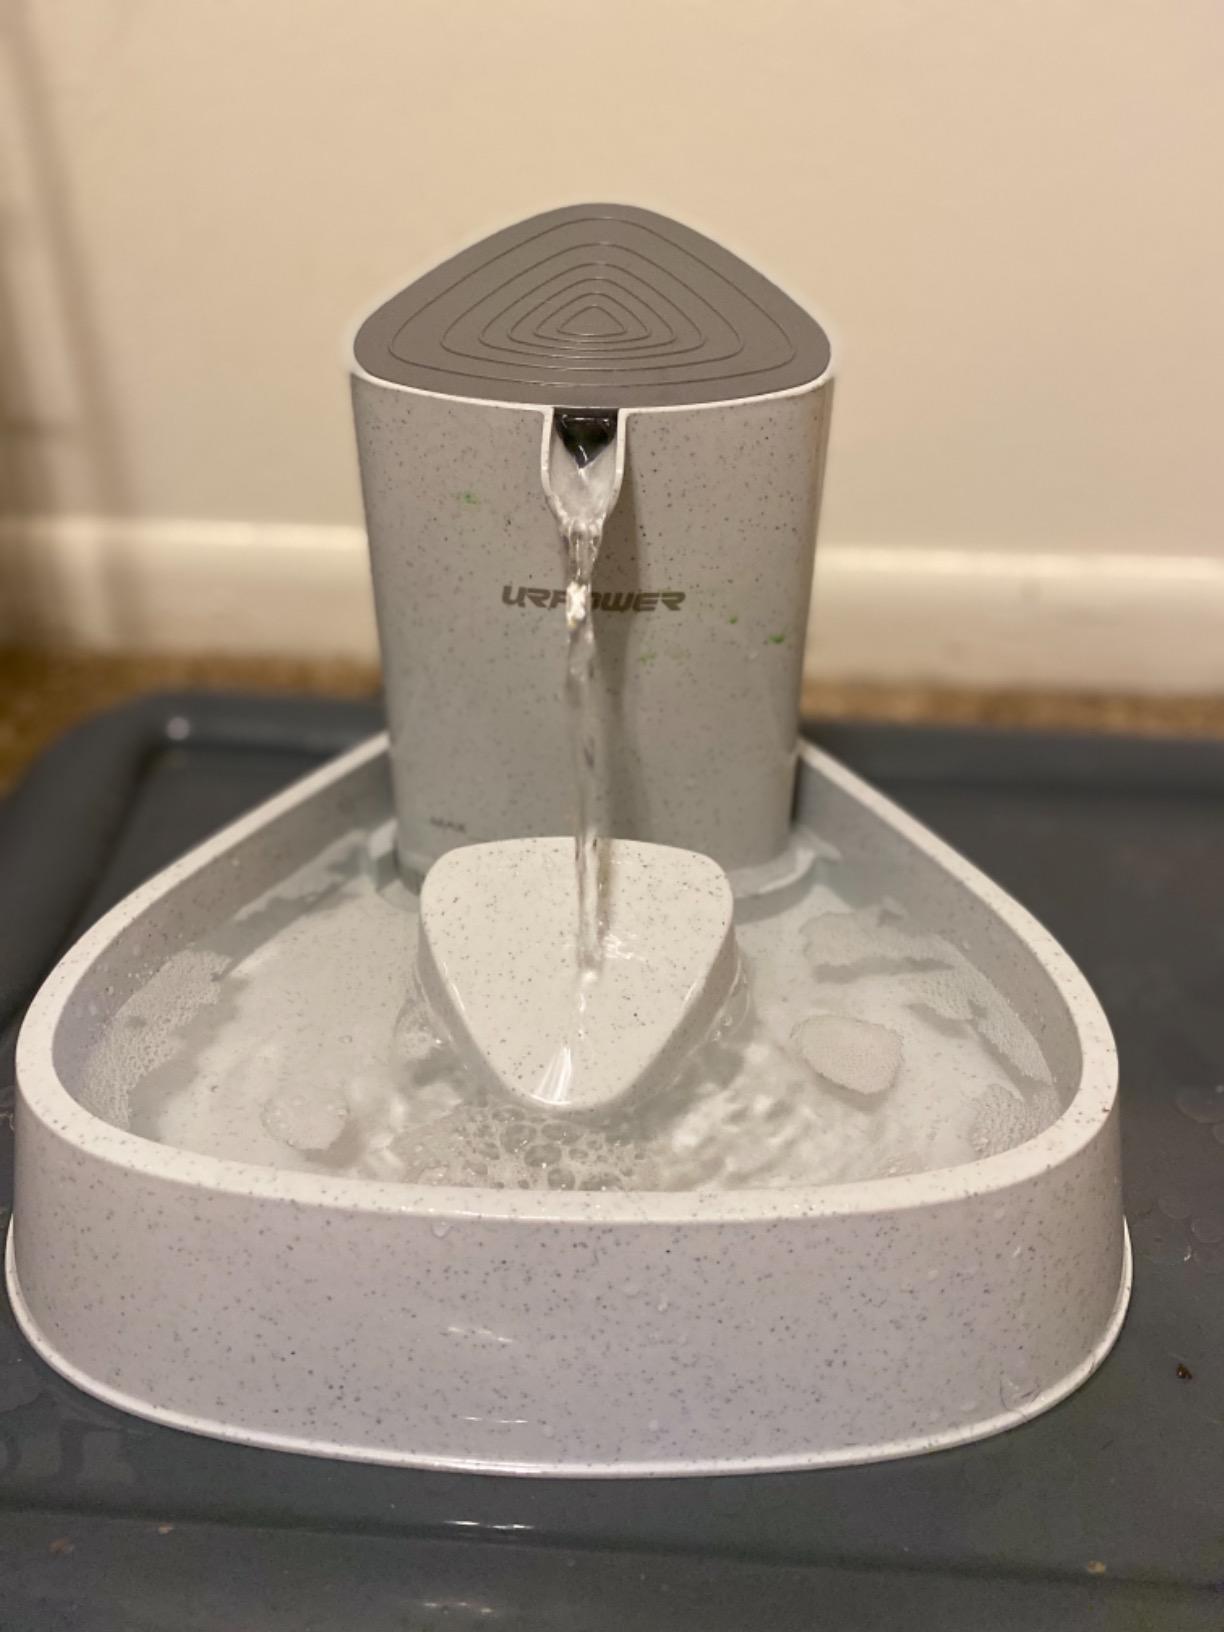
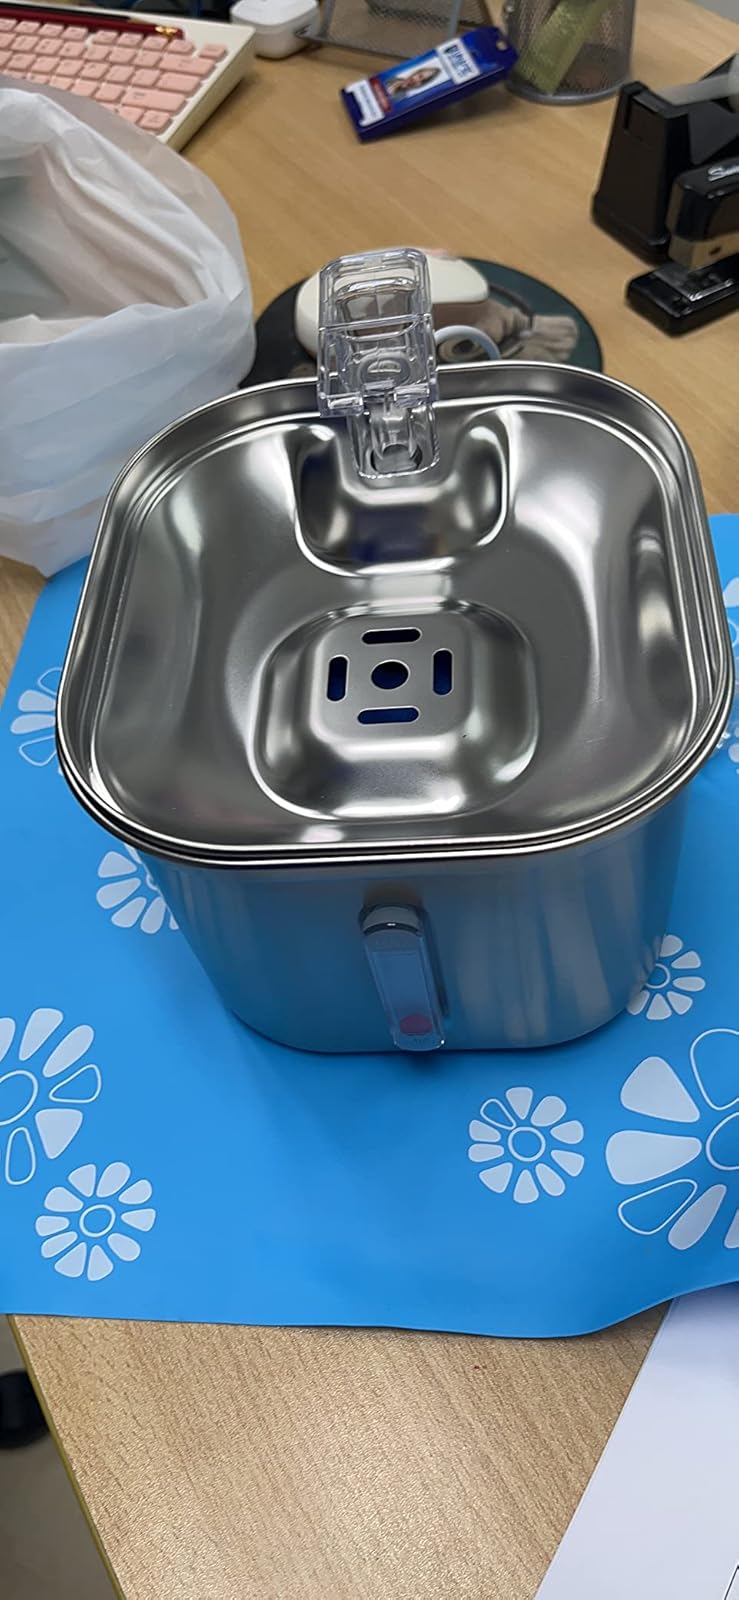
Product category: items_bowl
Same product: no